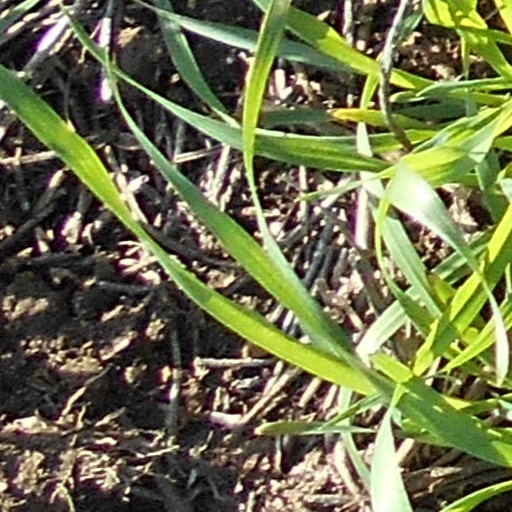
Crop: wheat